Stavča Vas

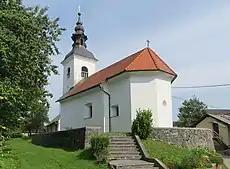
Saint Cantius's Church

The local church is dedicated to Saint Cantius and belongs to the Parish of Žužemberk. It is a medieval building that was restyled in the Baroque style in the 18th century, when a new belfry was also built.